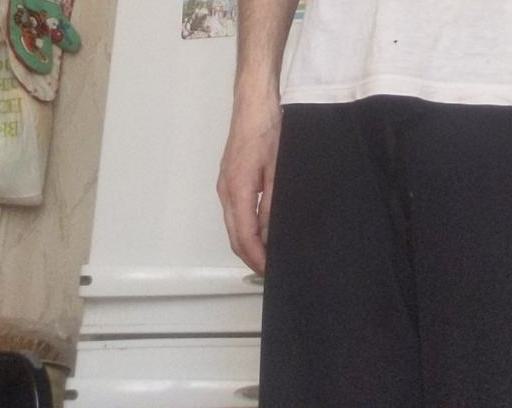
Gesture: no_gesture